List of aviation accidents and incidents involving CFIT

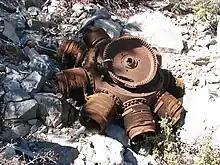
One of the two engines recovered in 2007

On December 1, 1993, a Jetstream 31, operated by Express Airlines II as Northwest Airlink Flight 5719, collided with a group of trees in a forest during final approach to Chisholm-Hibbing Airport, and crashed into two ridges northwest of the airport, killing all sixteen passengers and the two pilots on board.